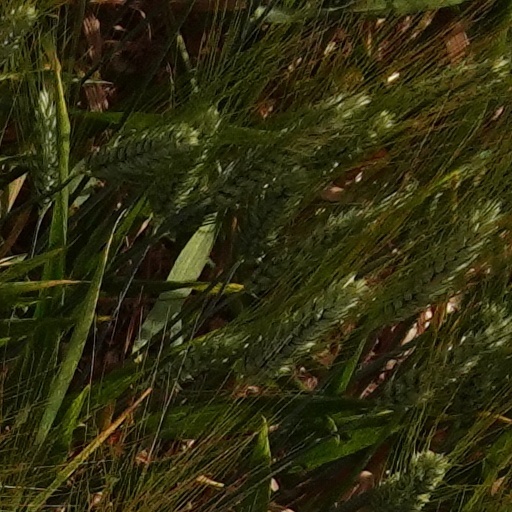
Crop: wheat